Raphaël Liégeois

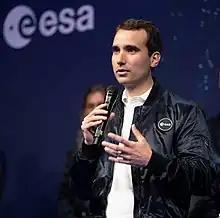
Liégeois in 2022

Raphaël Liégeois (born 8 January 1988) is a Belgian-Luxembourgish biomedical engineer and astronaut. Liégeois completed a doctorate at the University of Liège on the functioning of the human brain from 2011 to 2015, and then held post-doctoral appointments at the National University of Singapore and the École Polytechnique Fédérale de Lausanne. He has held a teaching and research position at the University of Geneva and the École Polytechnique Fédérale de Lausanne since 2021. He was selected as a member of the 2022 European Space Agency Astronaut Group.